Liberty bond

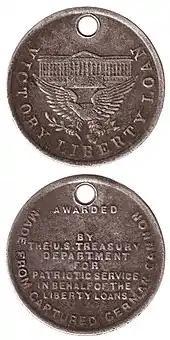
1919 Victory Liberty Loan drive steel medallion made from "captured German cannon".

A common consensus was that more needed to be done to sell the bonds to small investors and the common man, rather than large concerns. The poor reception of the first issue resulted in a convertible re-issue five months later at the higher interest rate of 4% and with more favorable tax terms. When the new issue arrived it also sold below par, although the Times noted that "no Government bonds can sell at par except temporarily and by accident." The subsequent 4.25% bond priced as low as 94 cents upon arrival.